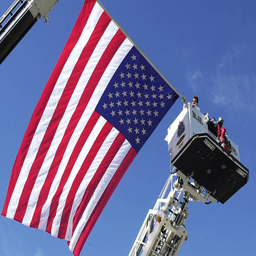
a flag hangs between the ladders of fire truck